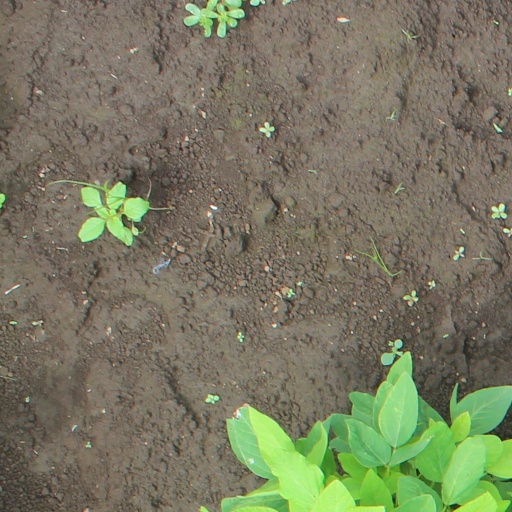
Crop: soybean